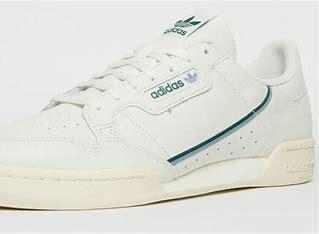
Brand: Adidas
Model: Continental 80